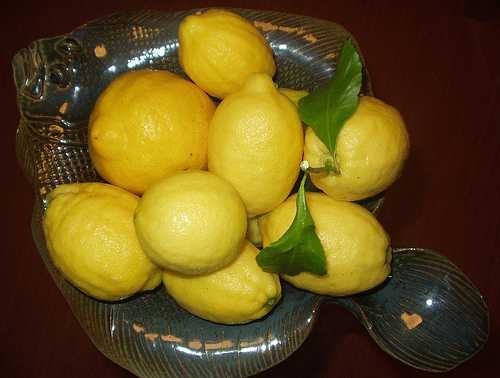
Label: Lemon